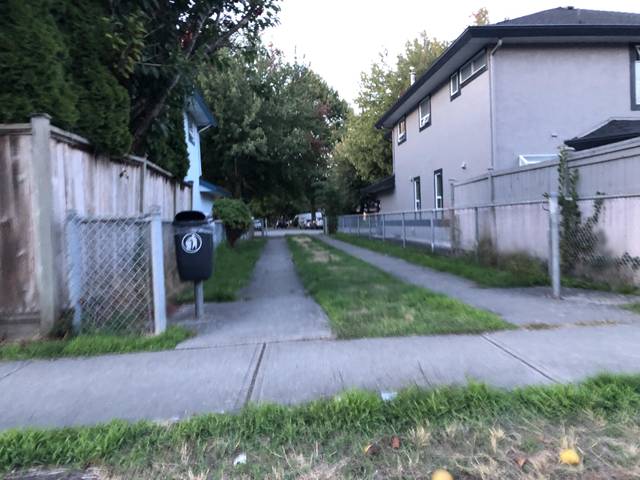
Region: Canada
Coordinates: 49.148, -123.124